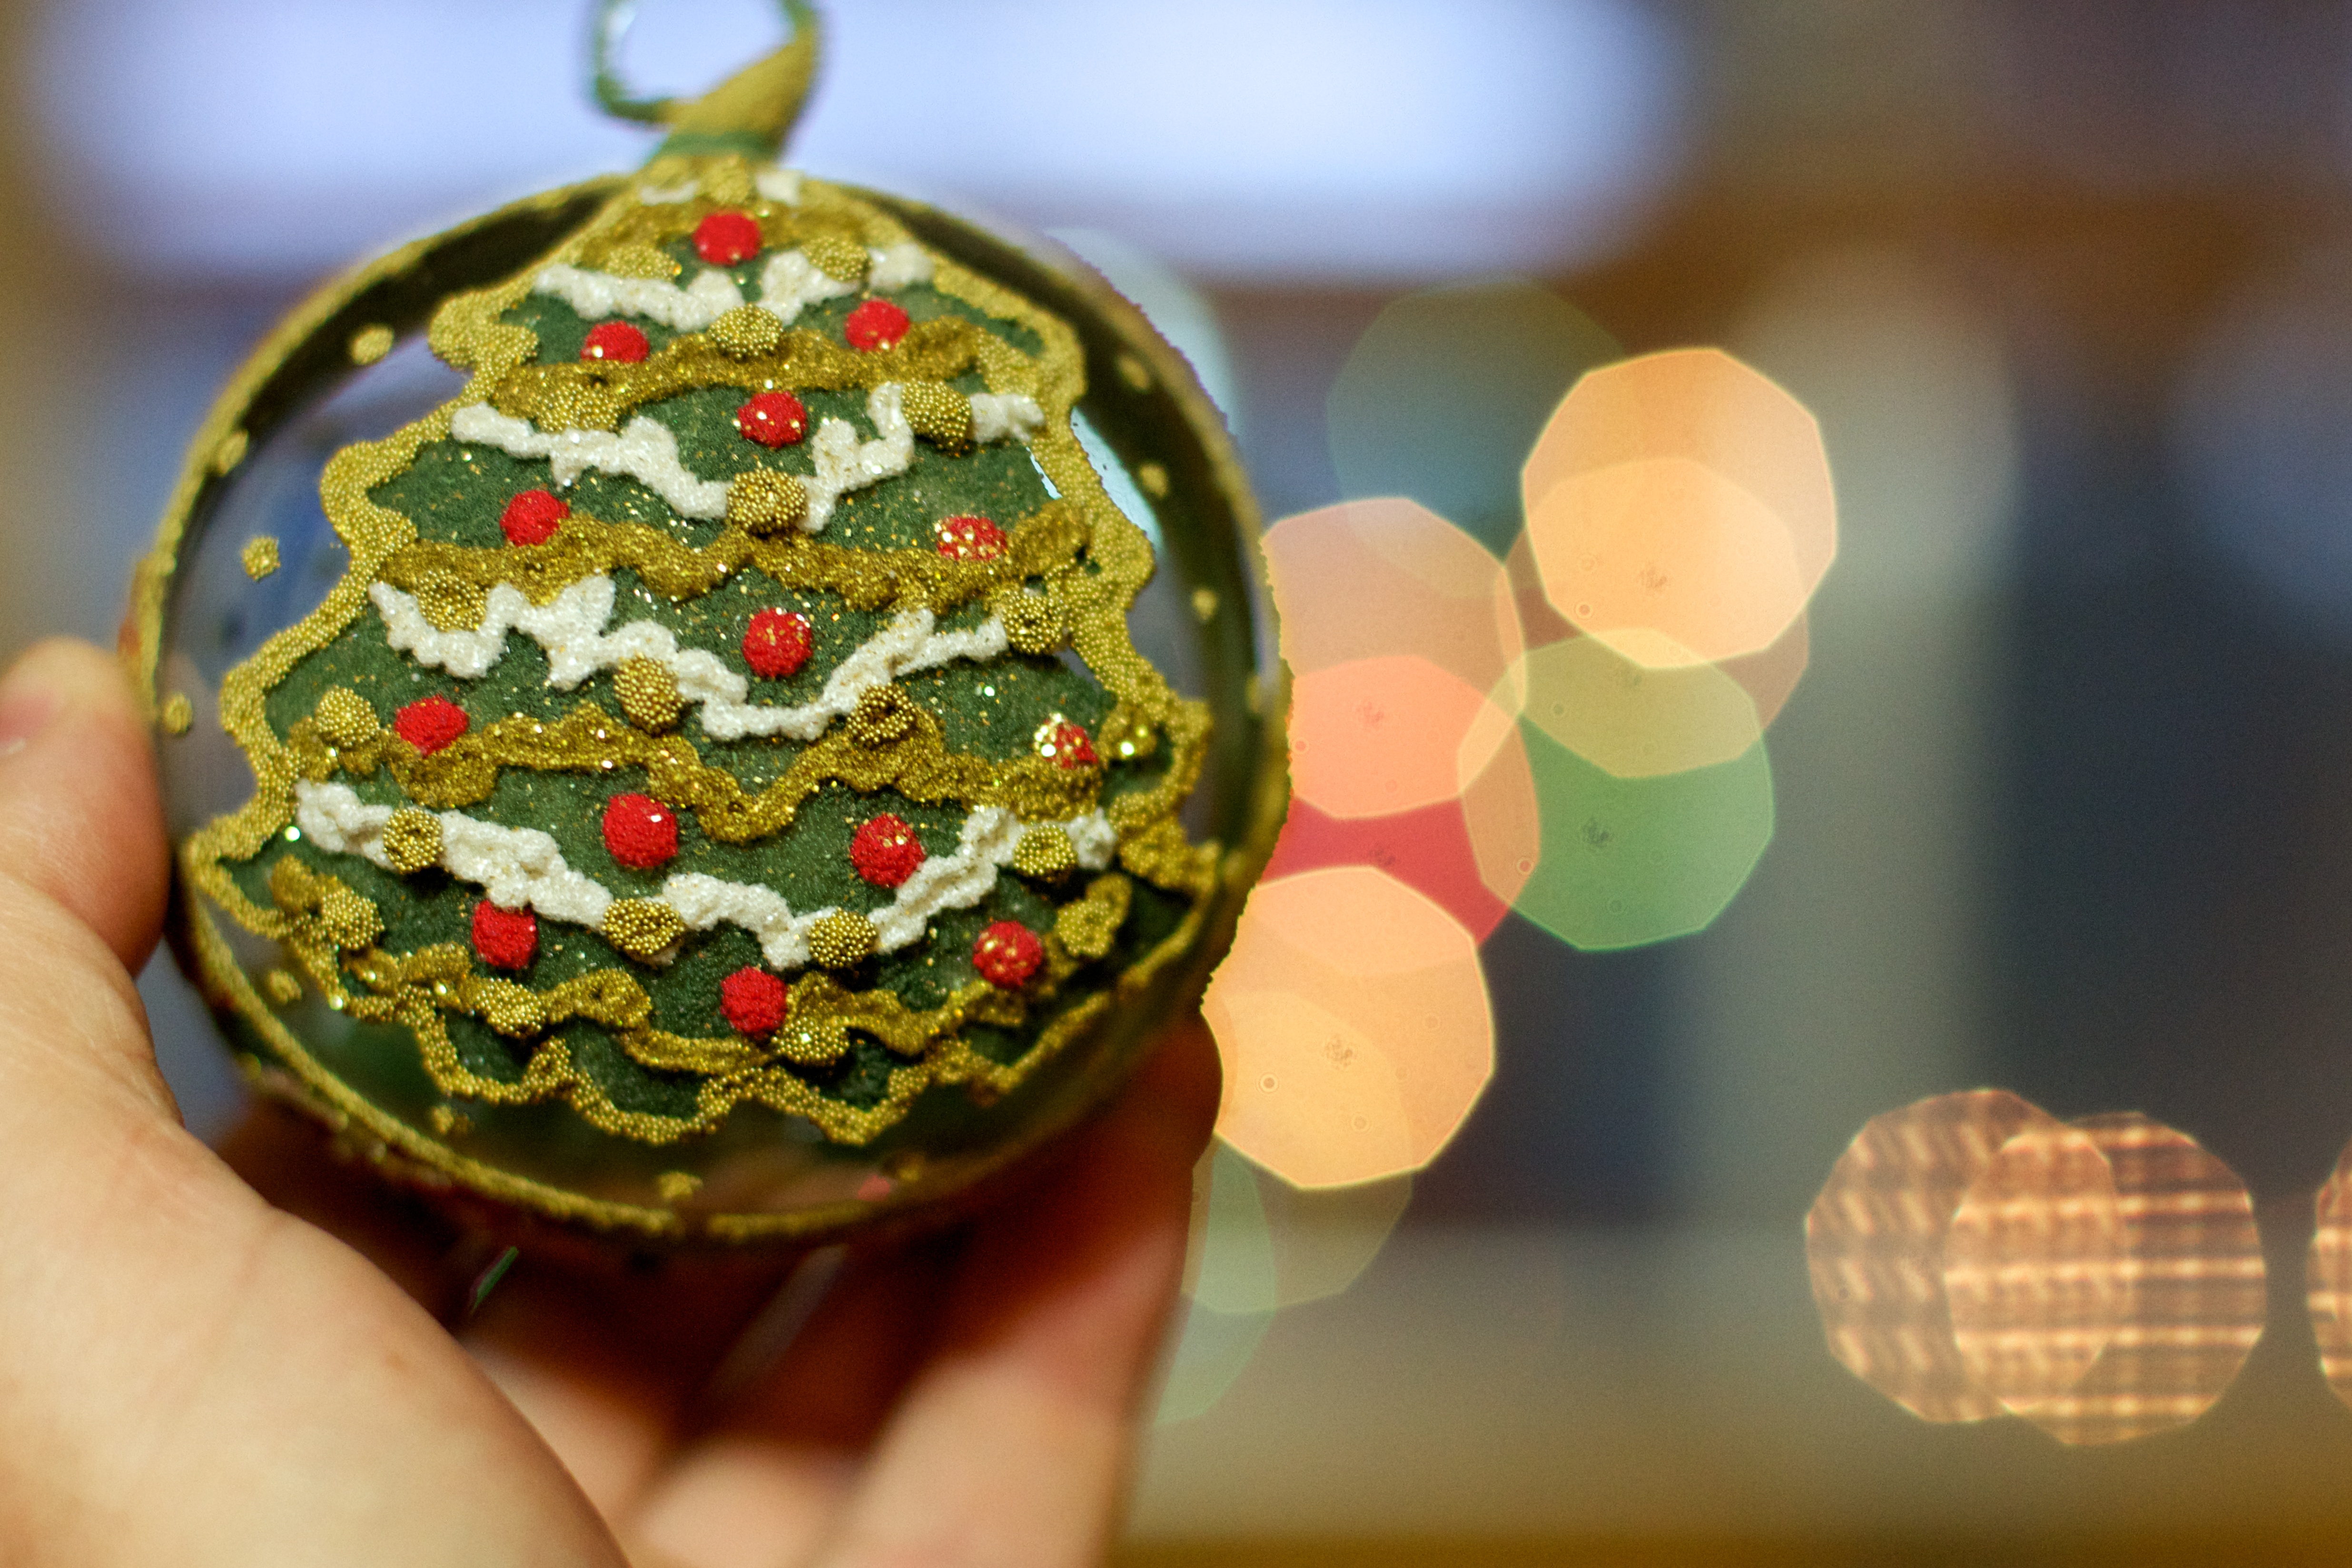
bokeh, food, green, produce, christmas, christmas tree, ornament, christmas decoration, art, xmas